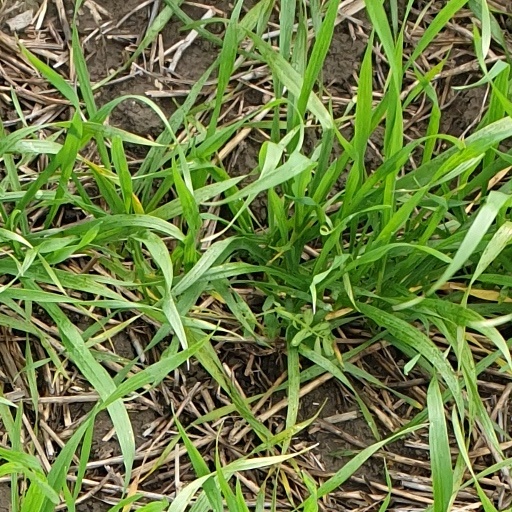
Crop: wheat